Monte I Gemelli

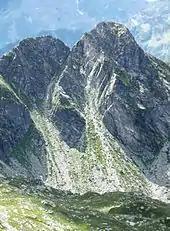
Aosta valley face of the mountain as seen from the Punta/Pointe Lazoney.

On the Gemelli di Mologna were opened some of the best known climbing routes of the Biellese.